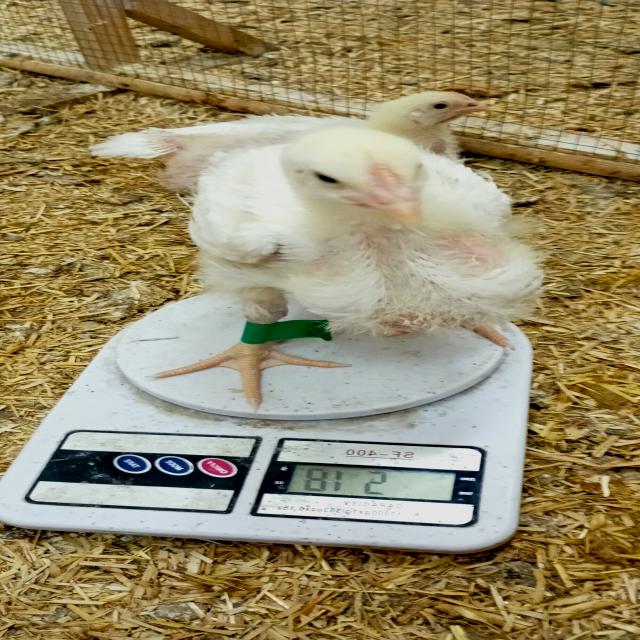
Weight: 518 g